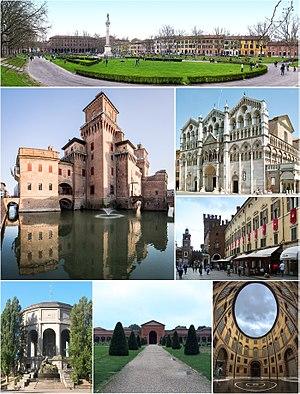
Ferrare est une ville italienne de la province de Ferrare en Émilie-Romagne.
Cet article recense les sites inscrits au patrimoine mondial en Italie.